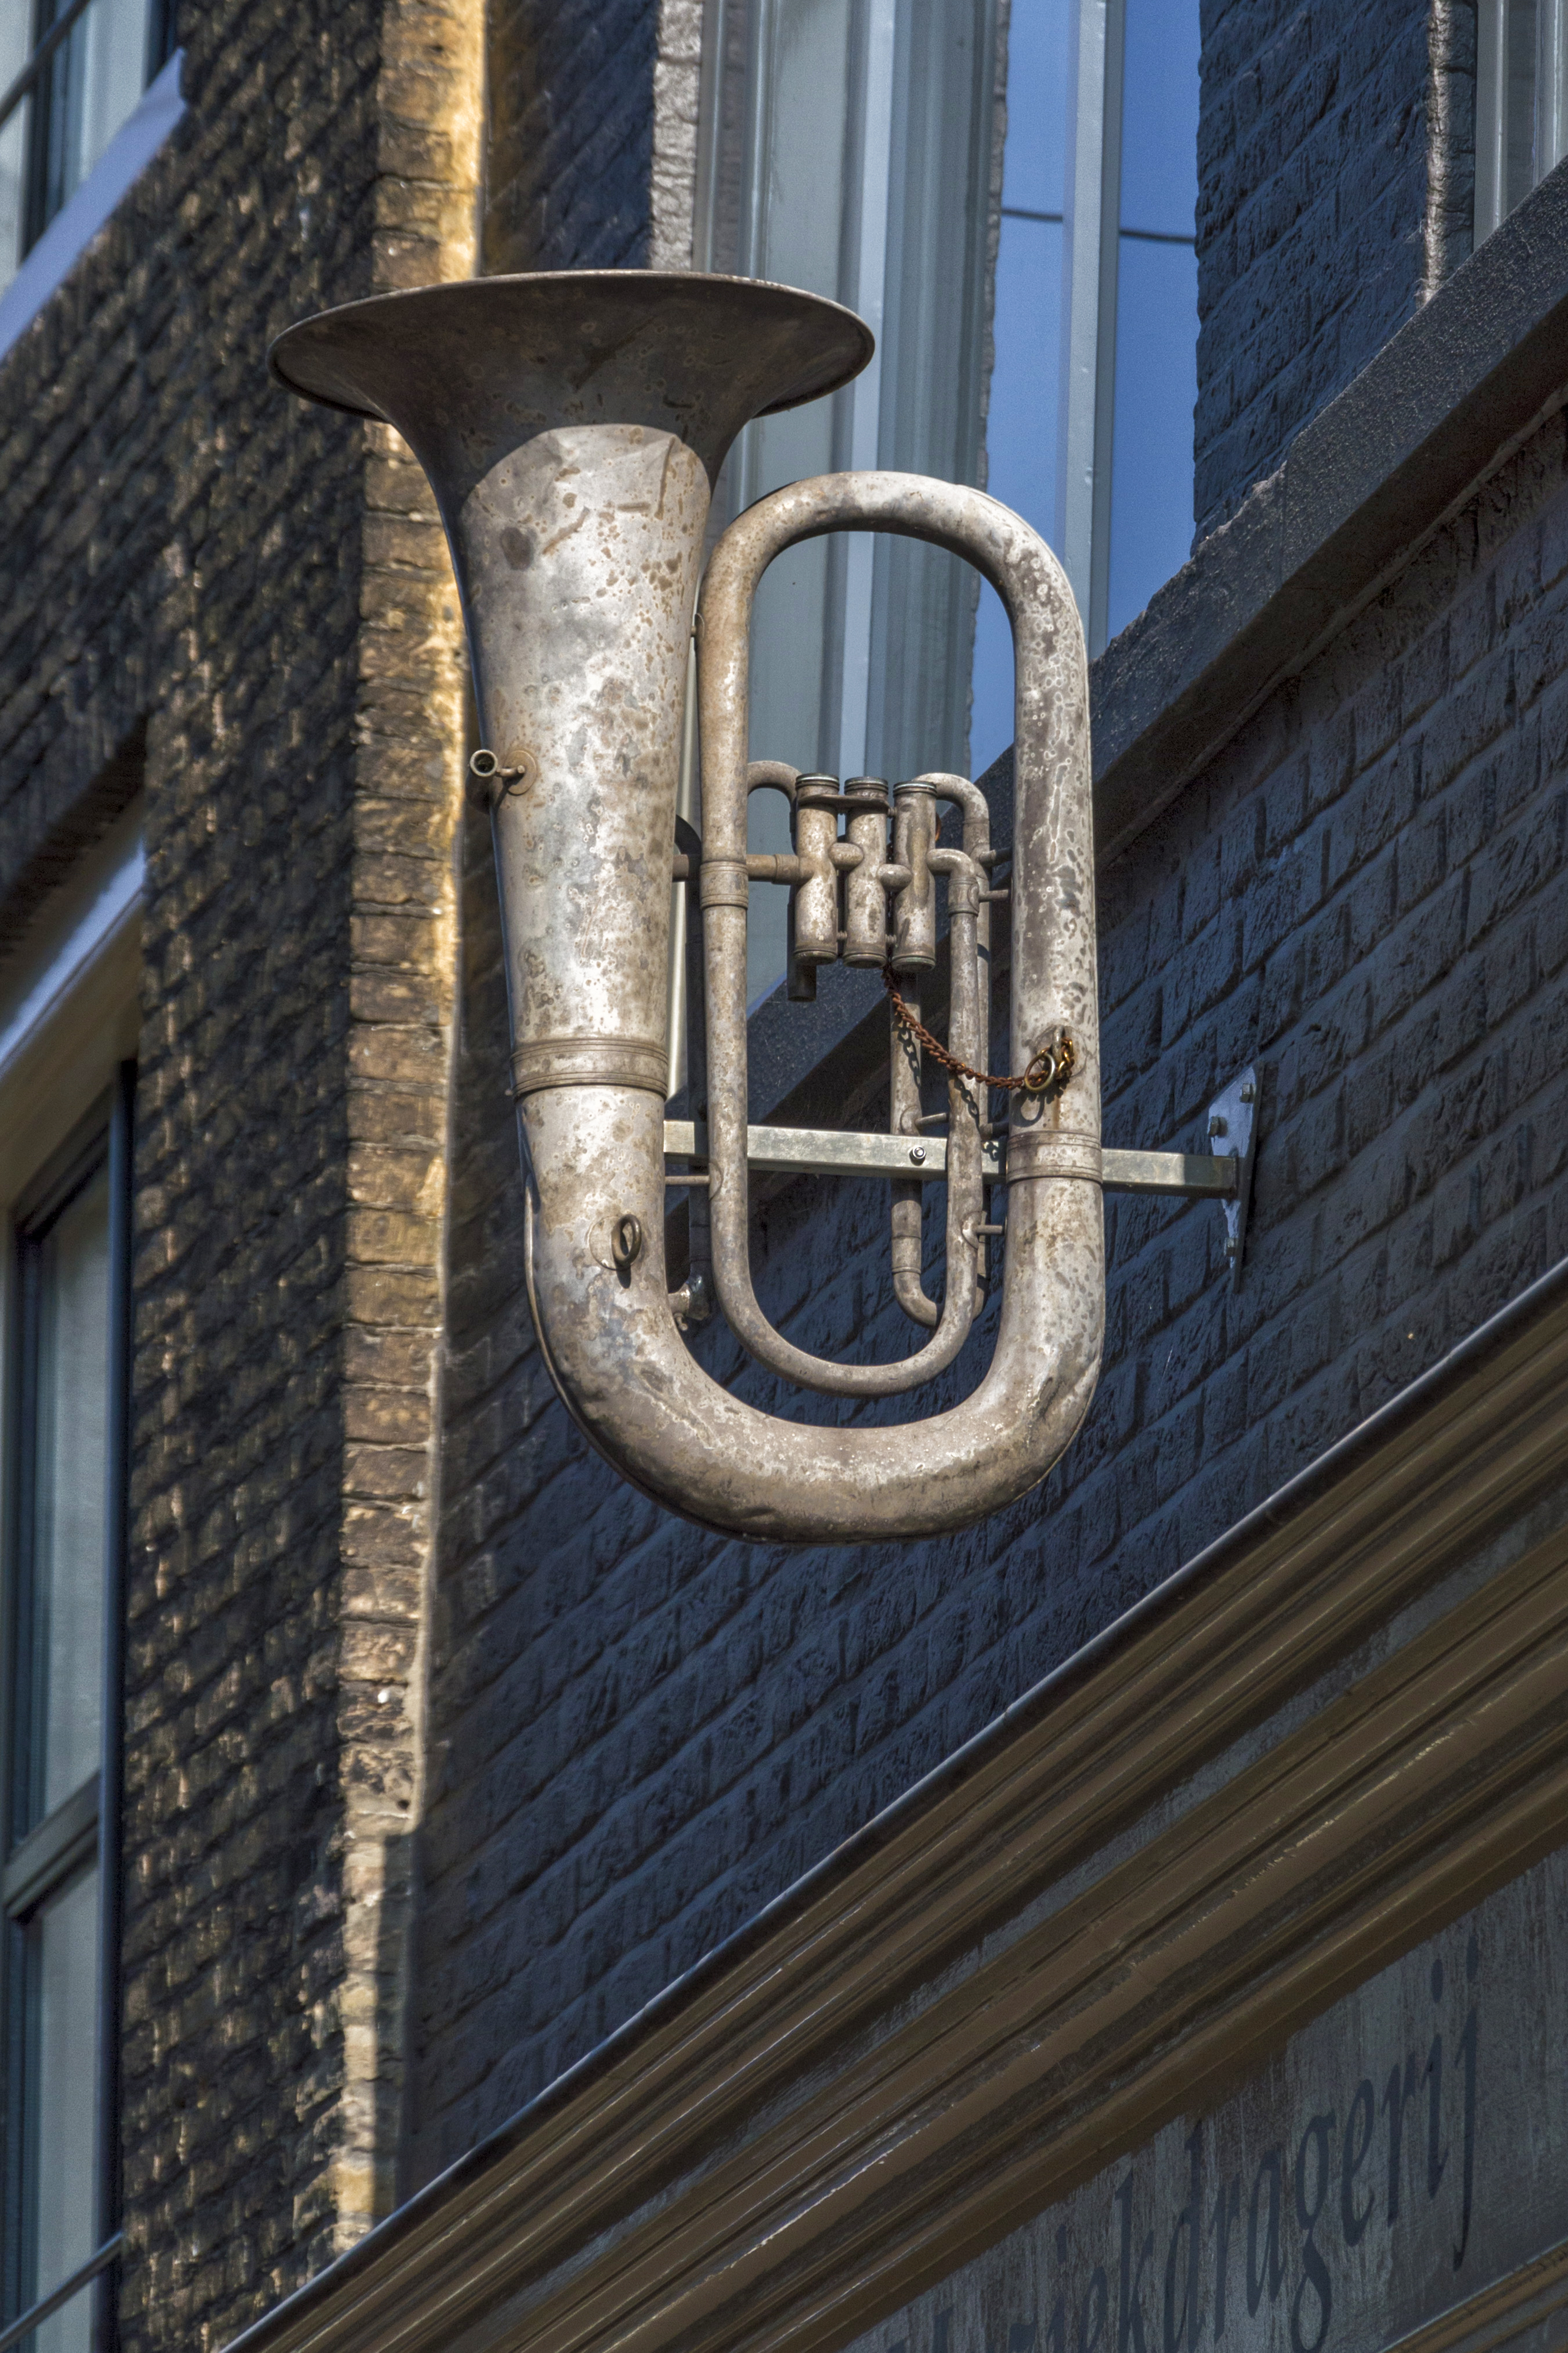
outdoor, music, architecture, wood, photography, van, building, wall, photo, horn, instrument, blue, nikon, historic, lighting, holland, nederland, netherlands, dutch, outdoorphotography, picture, photograph, fotos, foto, fotografie, iron, urbanphotography, geheugen, paulvandevelde, pdvandevelde, padagudaloma, dordrecht, stadsfotografie, nederlandinfotos, historisch, voorstraat, urbanfotografie, stadswandeling, architectuur, pvdvfotografie, pdvandeveldedordrecht, diep, rondjedordt, dedordtevaer, dutchphotography, nederlandsefotografie, dutchphotogaraphy, totallydutch, fotografienederland, hollandsefotografie, fotografieholland, dordtmonumenteel, fotosdordrecht, fotosvandordrecht, erfgoedcentrumdiep, openmonumentendag, hoorn, muziek, muziekdragerij